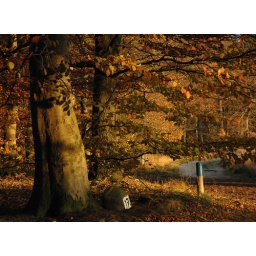
Golden tree in the autumn sun.Gouden gloed over het bos door de ondergaande zon,